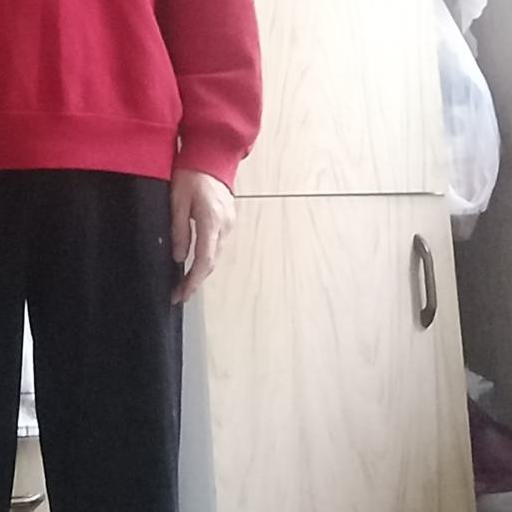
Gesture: no_gesture